The Dame Edna Experience

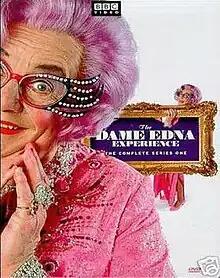
Series One DVD cover (North America)

The Dame Edna Experience is a British television comedy talk-show hosted by Dame Edna Everage. It ran for twelve regular episodes on ITV, plus two Christmas specials.